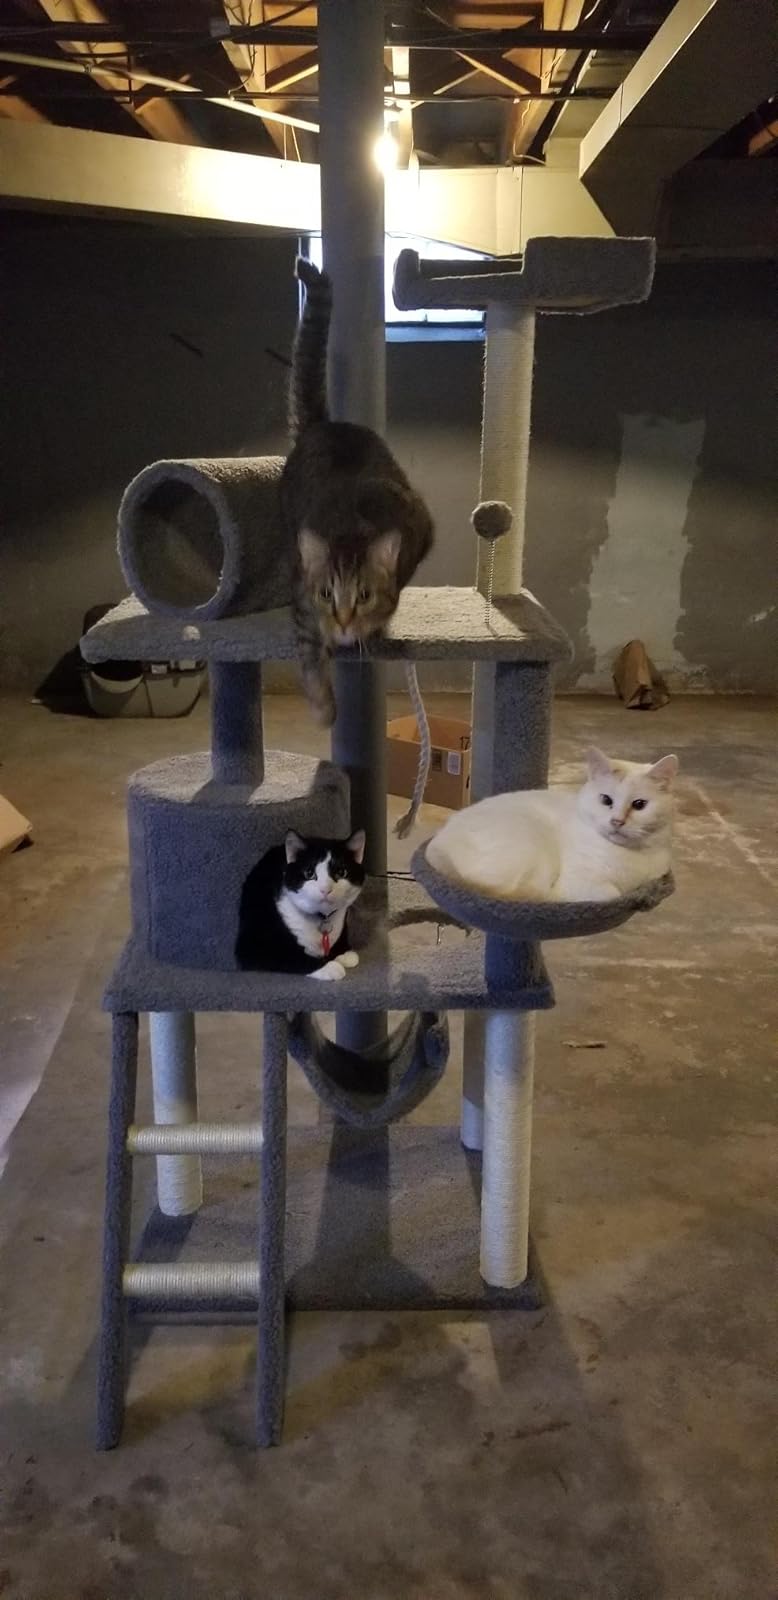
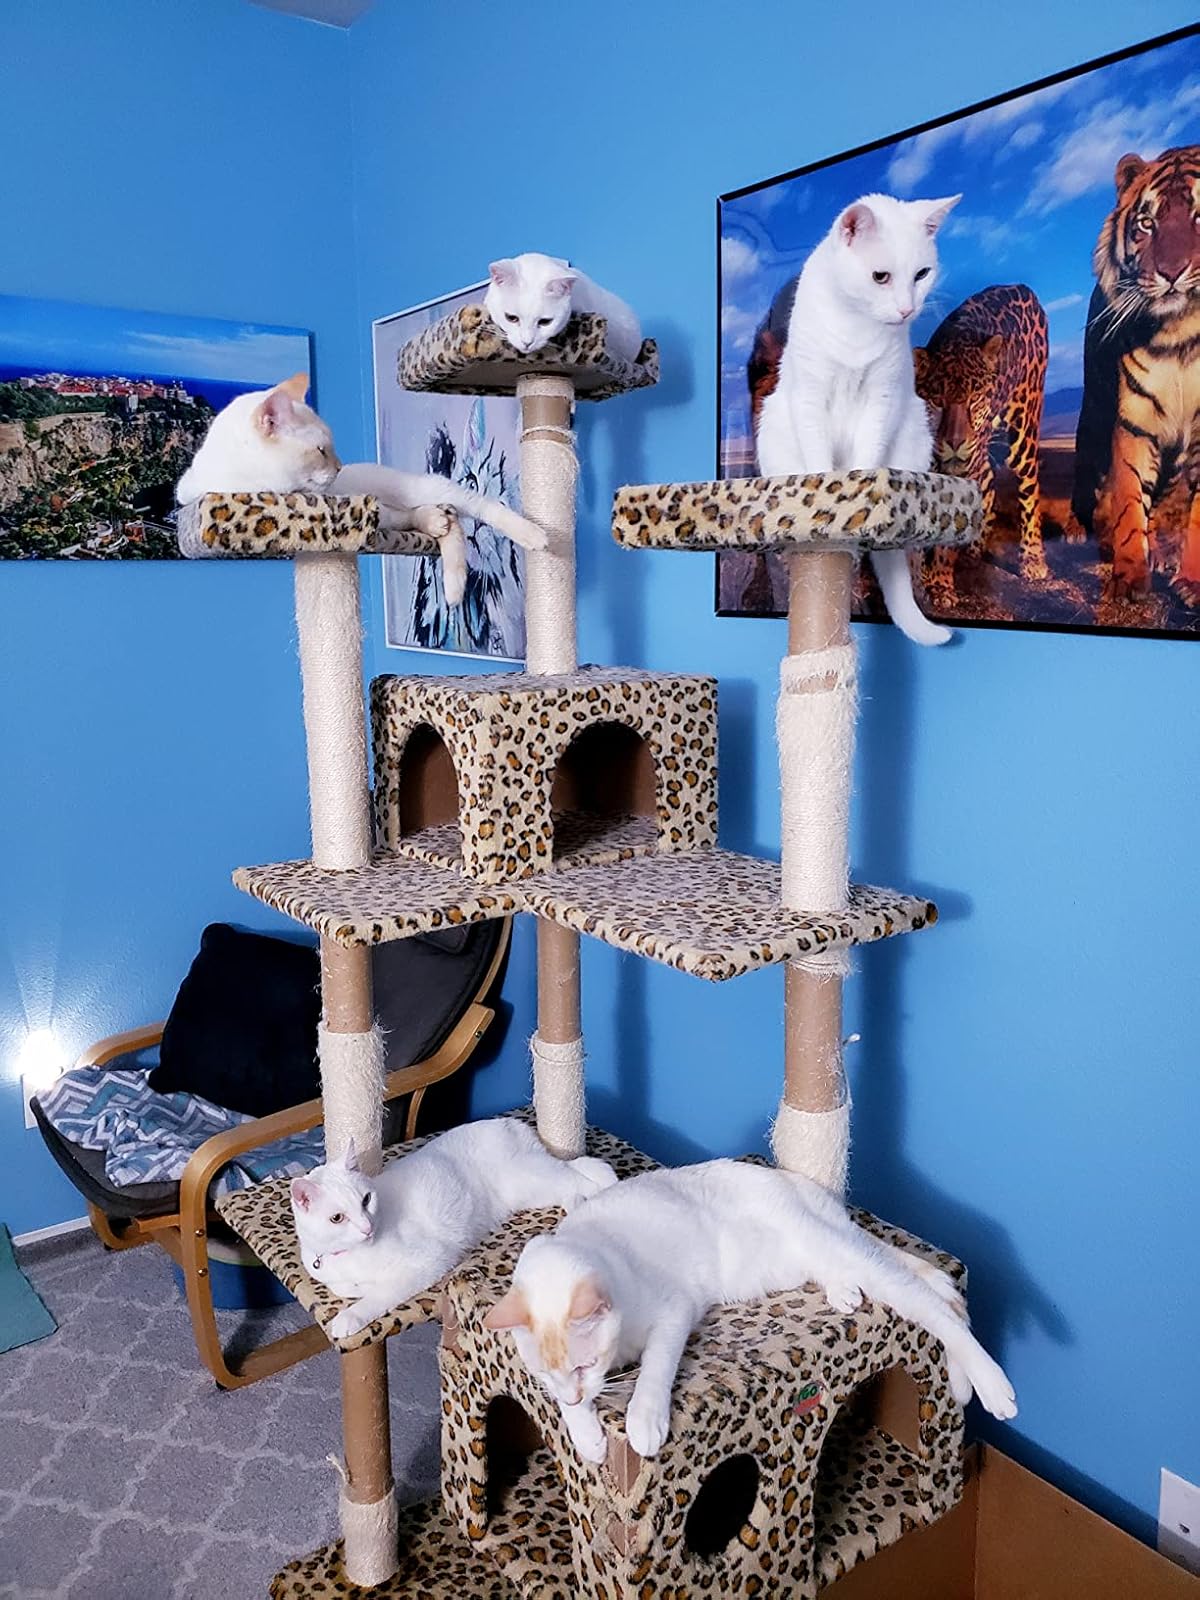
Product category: items_cat tree
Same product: no